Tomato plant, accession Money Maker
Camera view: tilt-top (135 deg); turntable rotation: 270 degrees
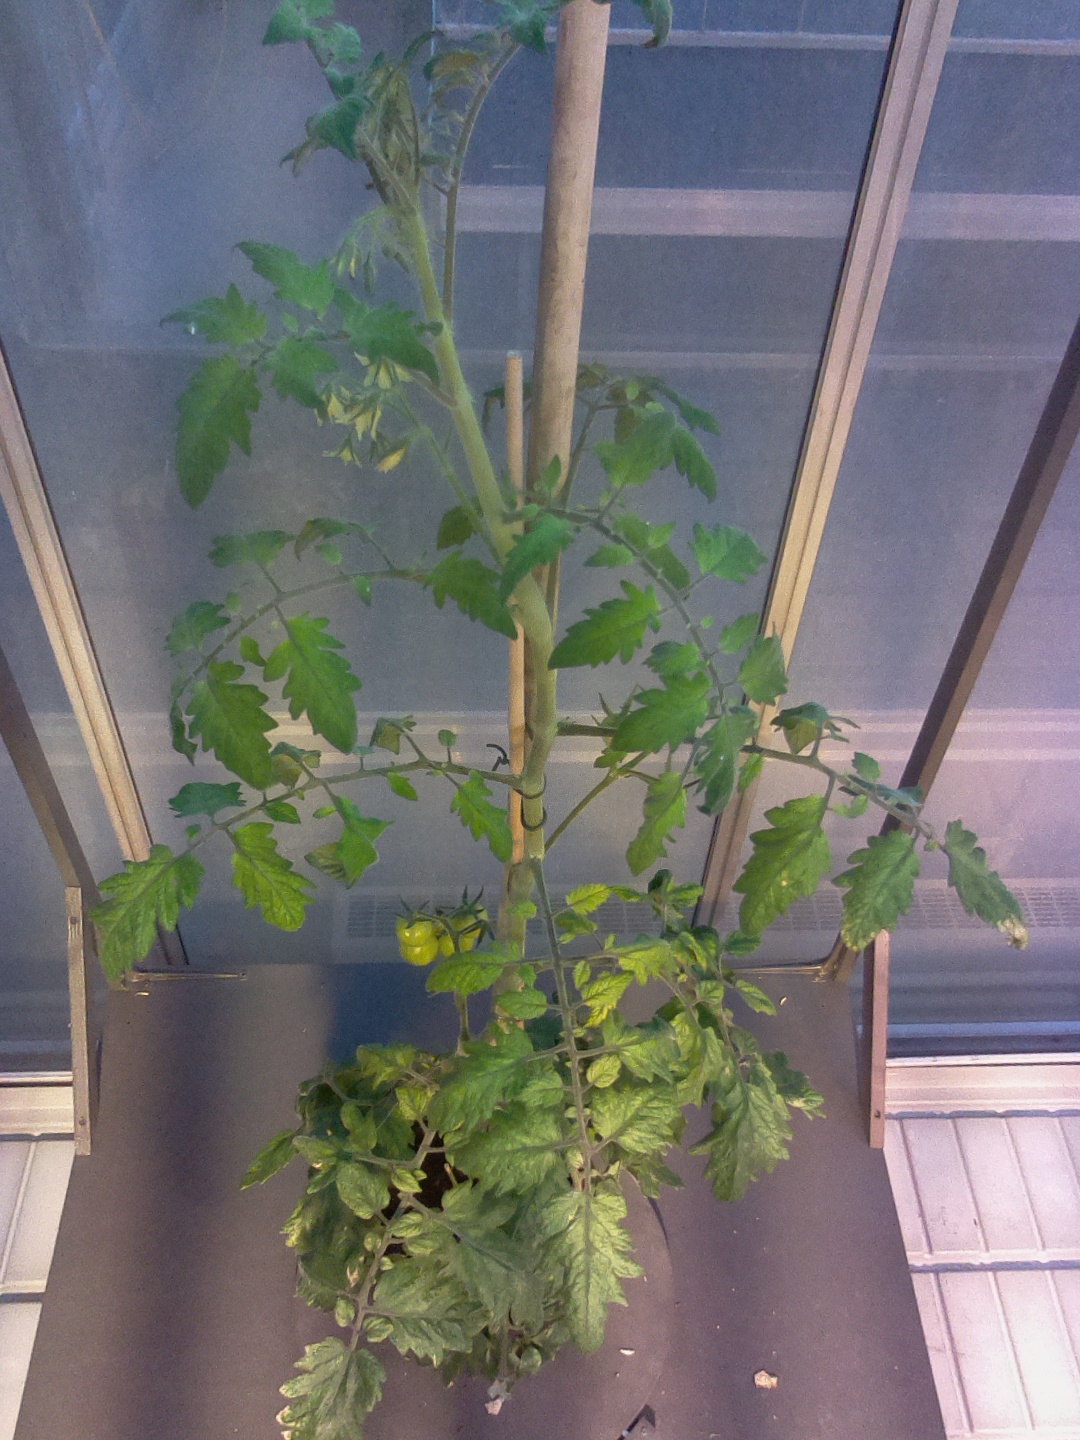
BBCH growth stage 73: 30%-40% of final fruit size